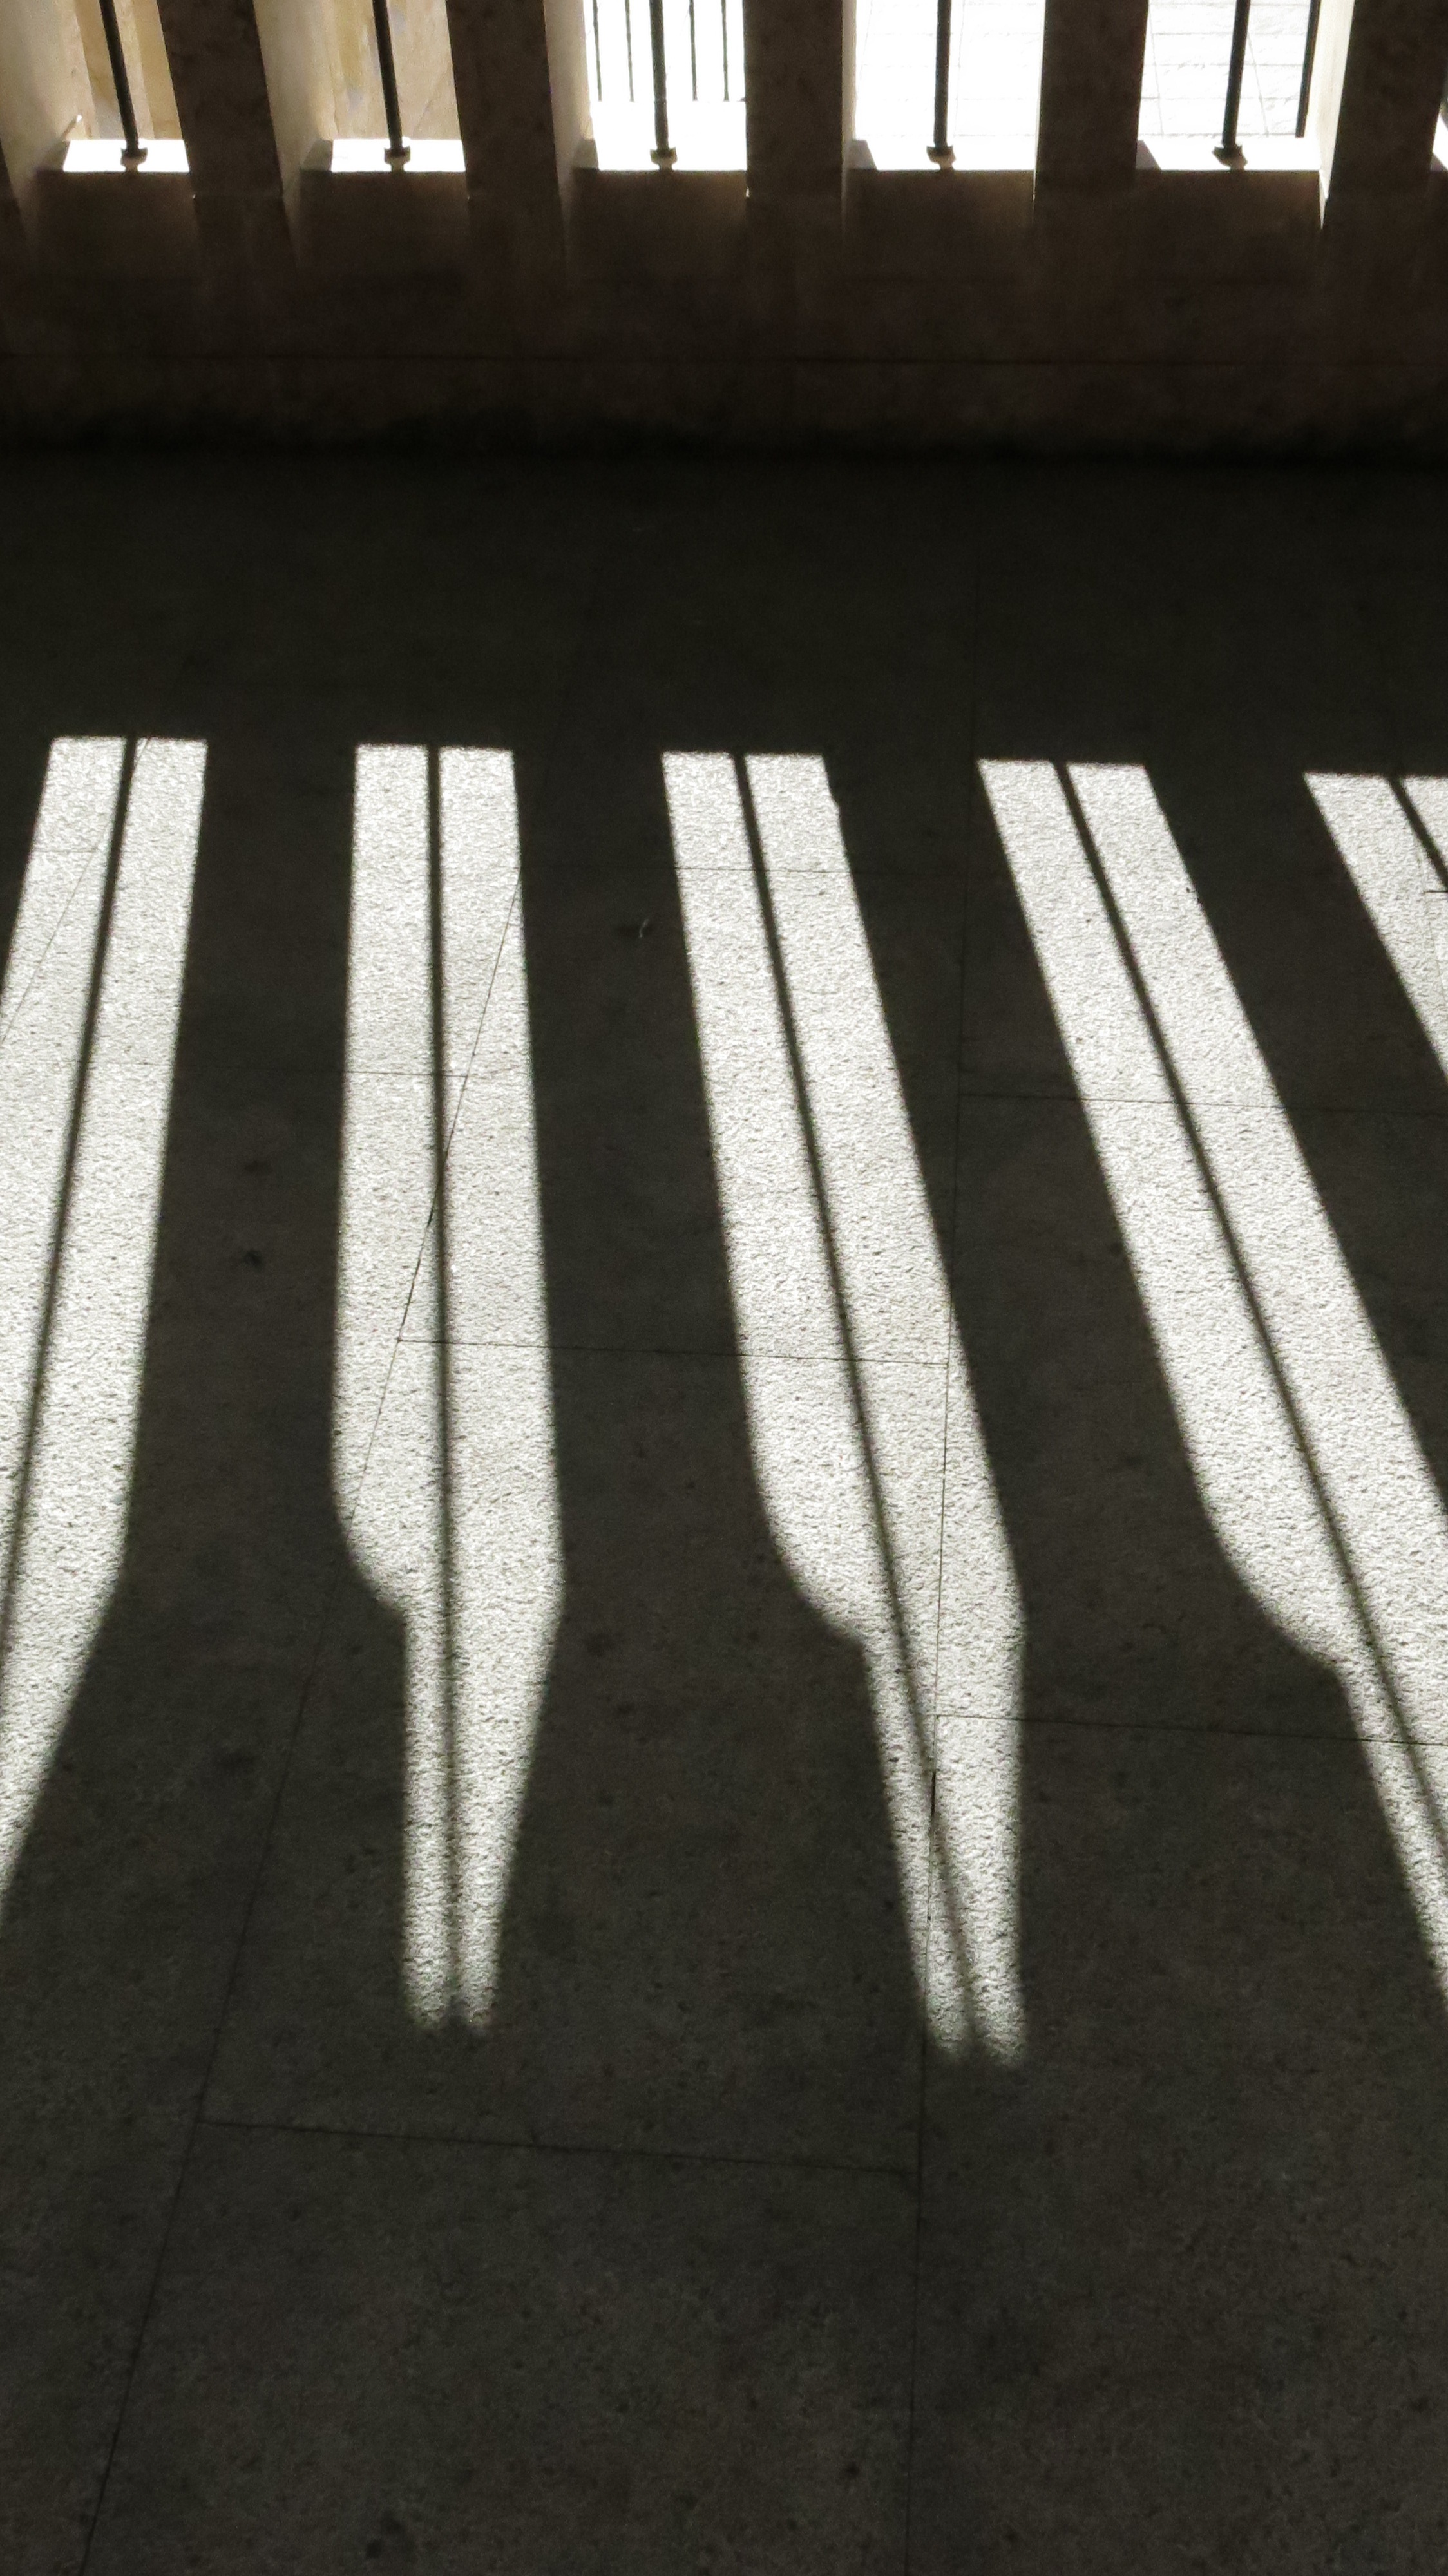
light, wood, white, floor, number, wall, line, hall, color, shadow, contrast, black, shadows, symmetry, shape, flooring